Liebe Dein Symptom wie Dich selbst!

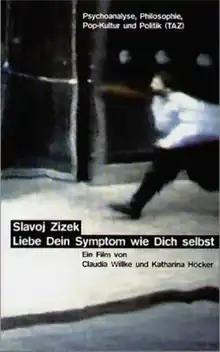
VHS Cover

Liebe Dein Symptom wie Dich selbst! (German: "Thou shalt love thy symptom as thyself"; 1996) is a German documentary film about the Slovenian philosopher and psychoanalyst Slavoj Žižek.